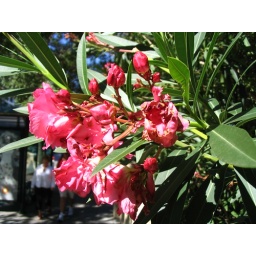
Red flowers by sidewalk in Perth